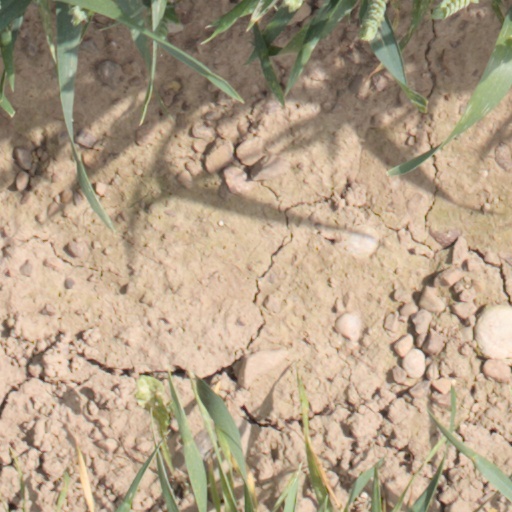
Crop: wheat